Bhargain

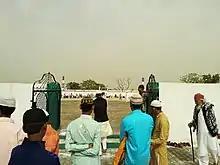
Eid namaz at Eidgah.

The modern equipped with oxygen facility Ambulance is gifted to Bhargain Town to transporting Patients to other city for Emergency Treatment by Al-Yunish FAMILY.